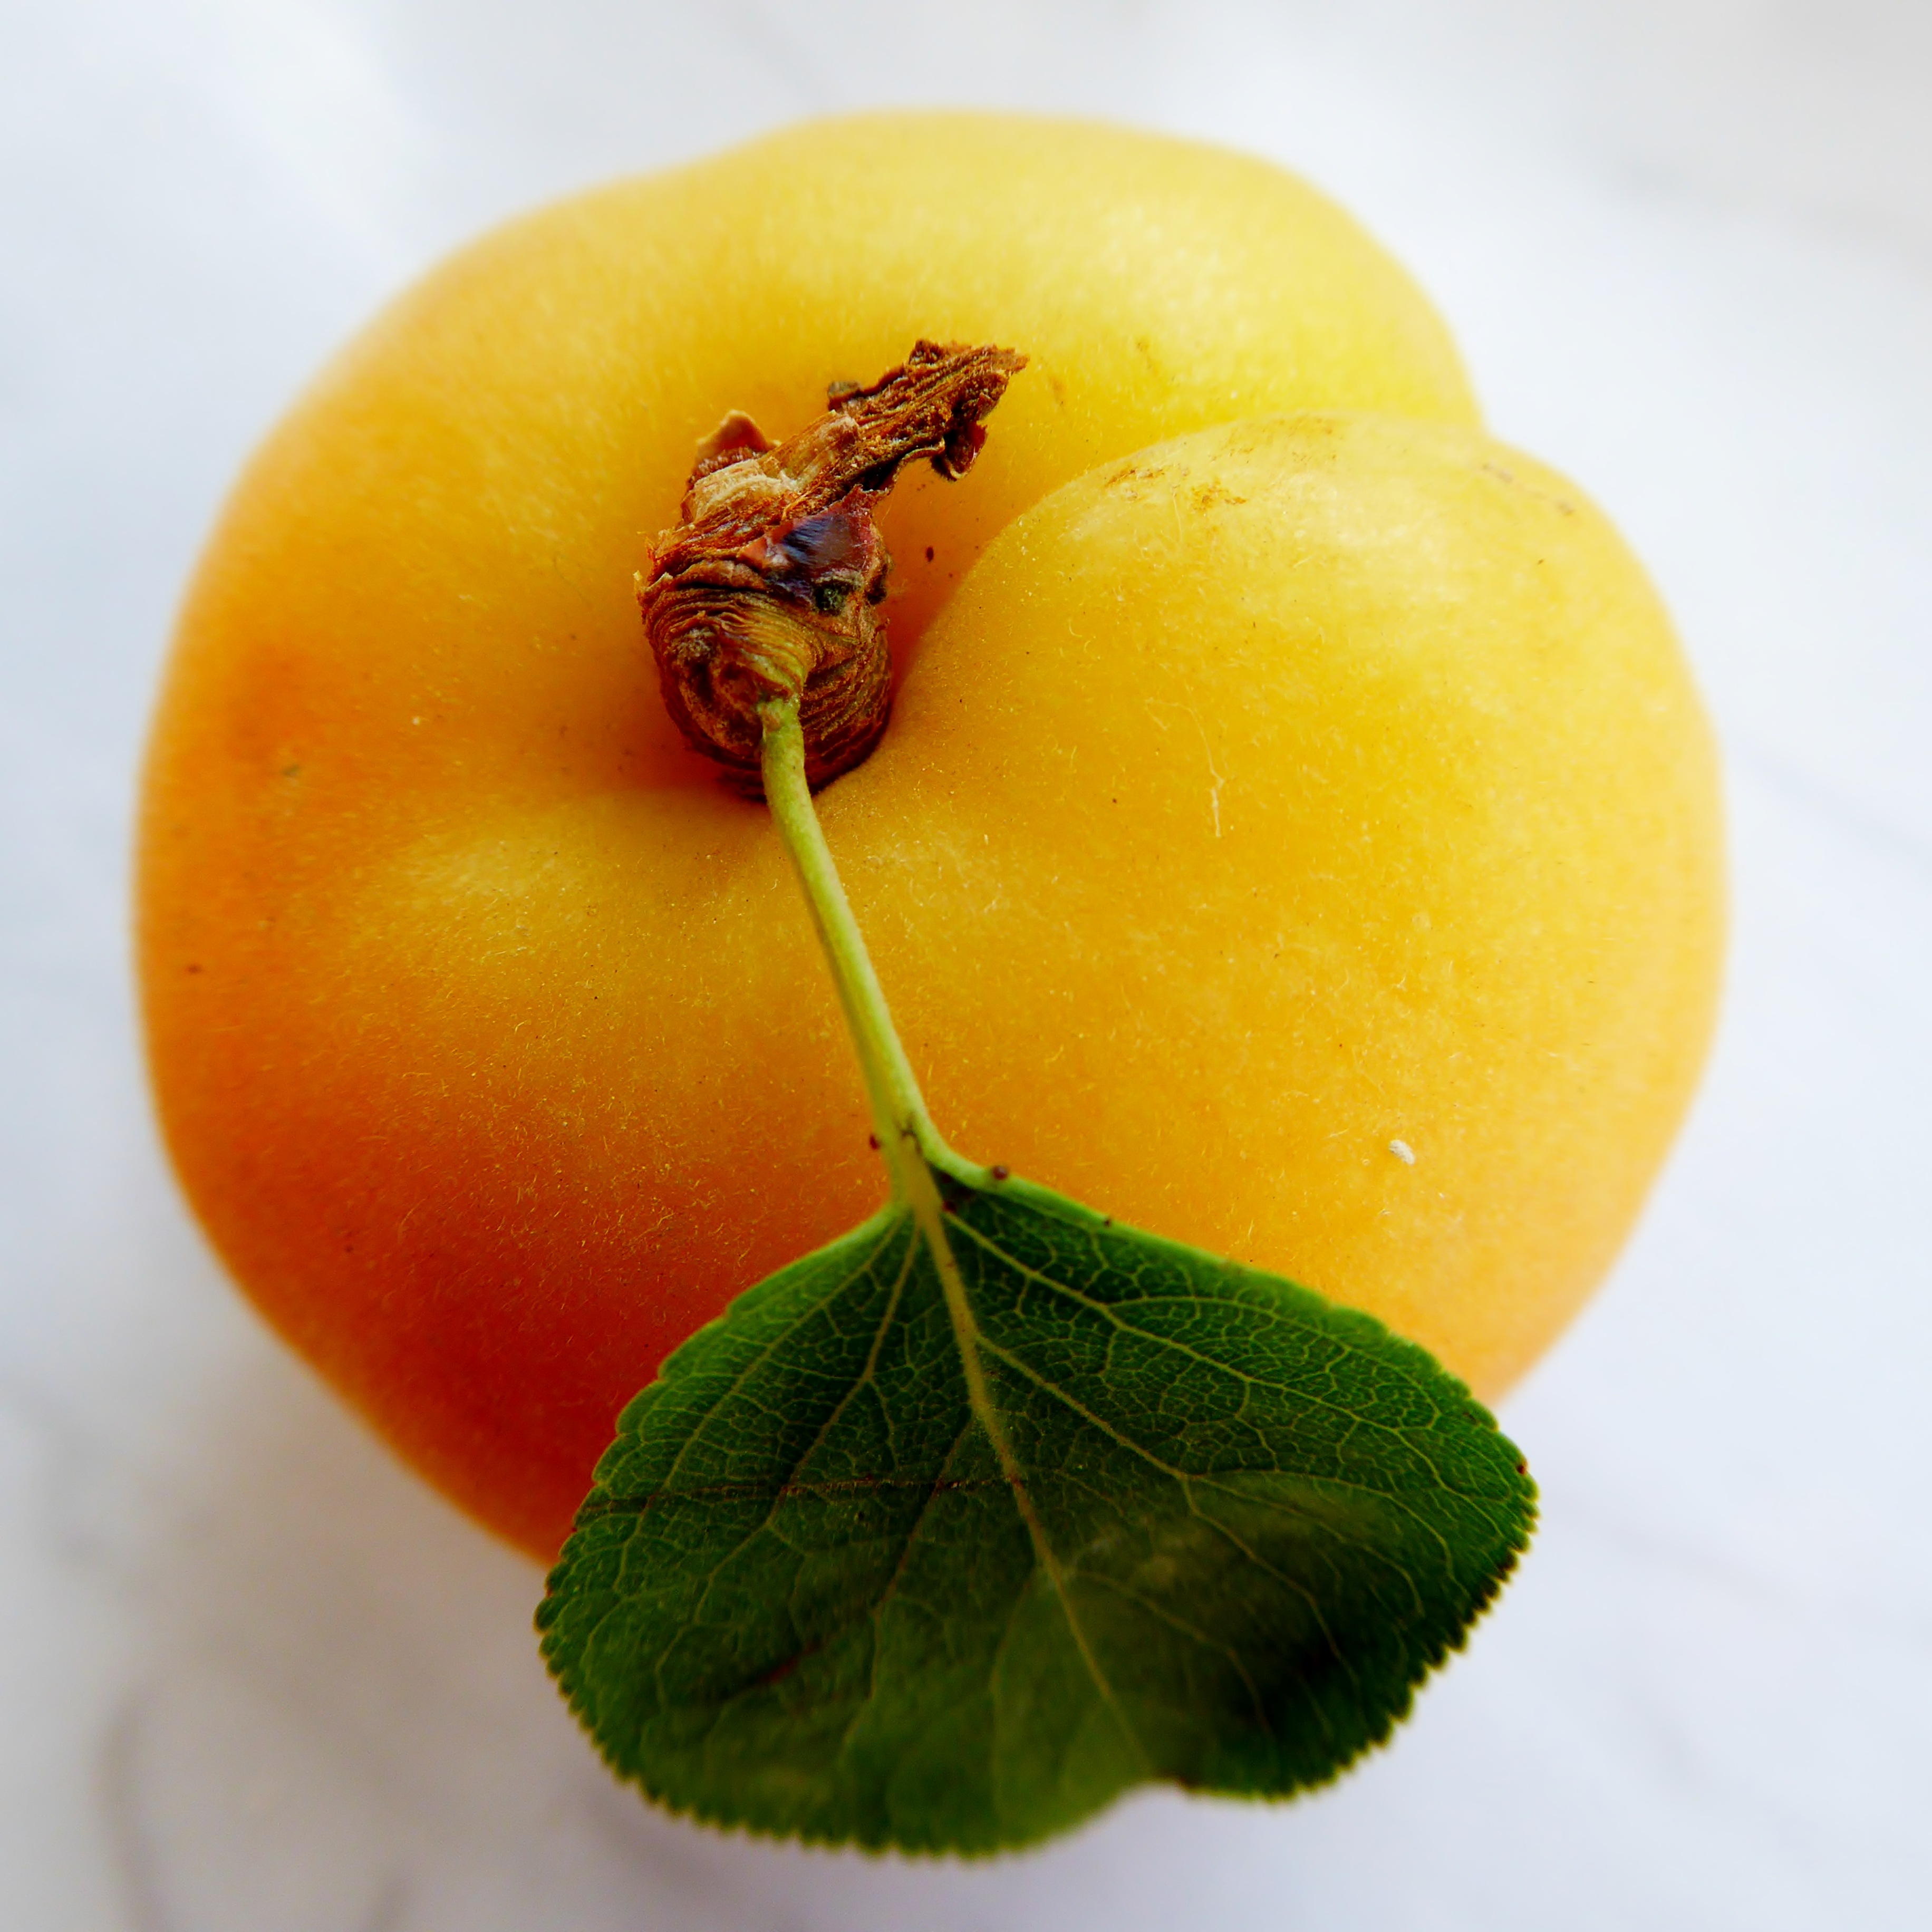
plant, fruit, sweet, leaf, flower, orange, food, produce, yellow, juicy, close up, apricot, vitamins, frisch, tender, citrus, macro photography, flowering plant, rose family, land plant, tangelo, prunus armeniaca